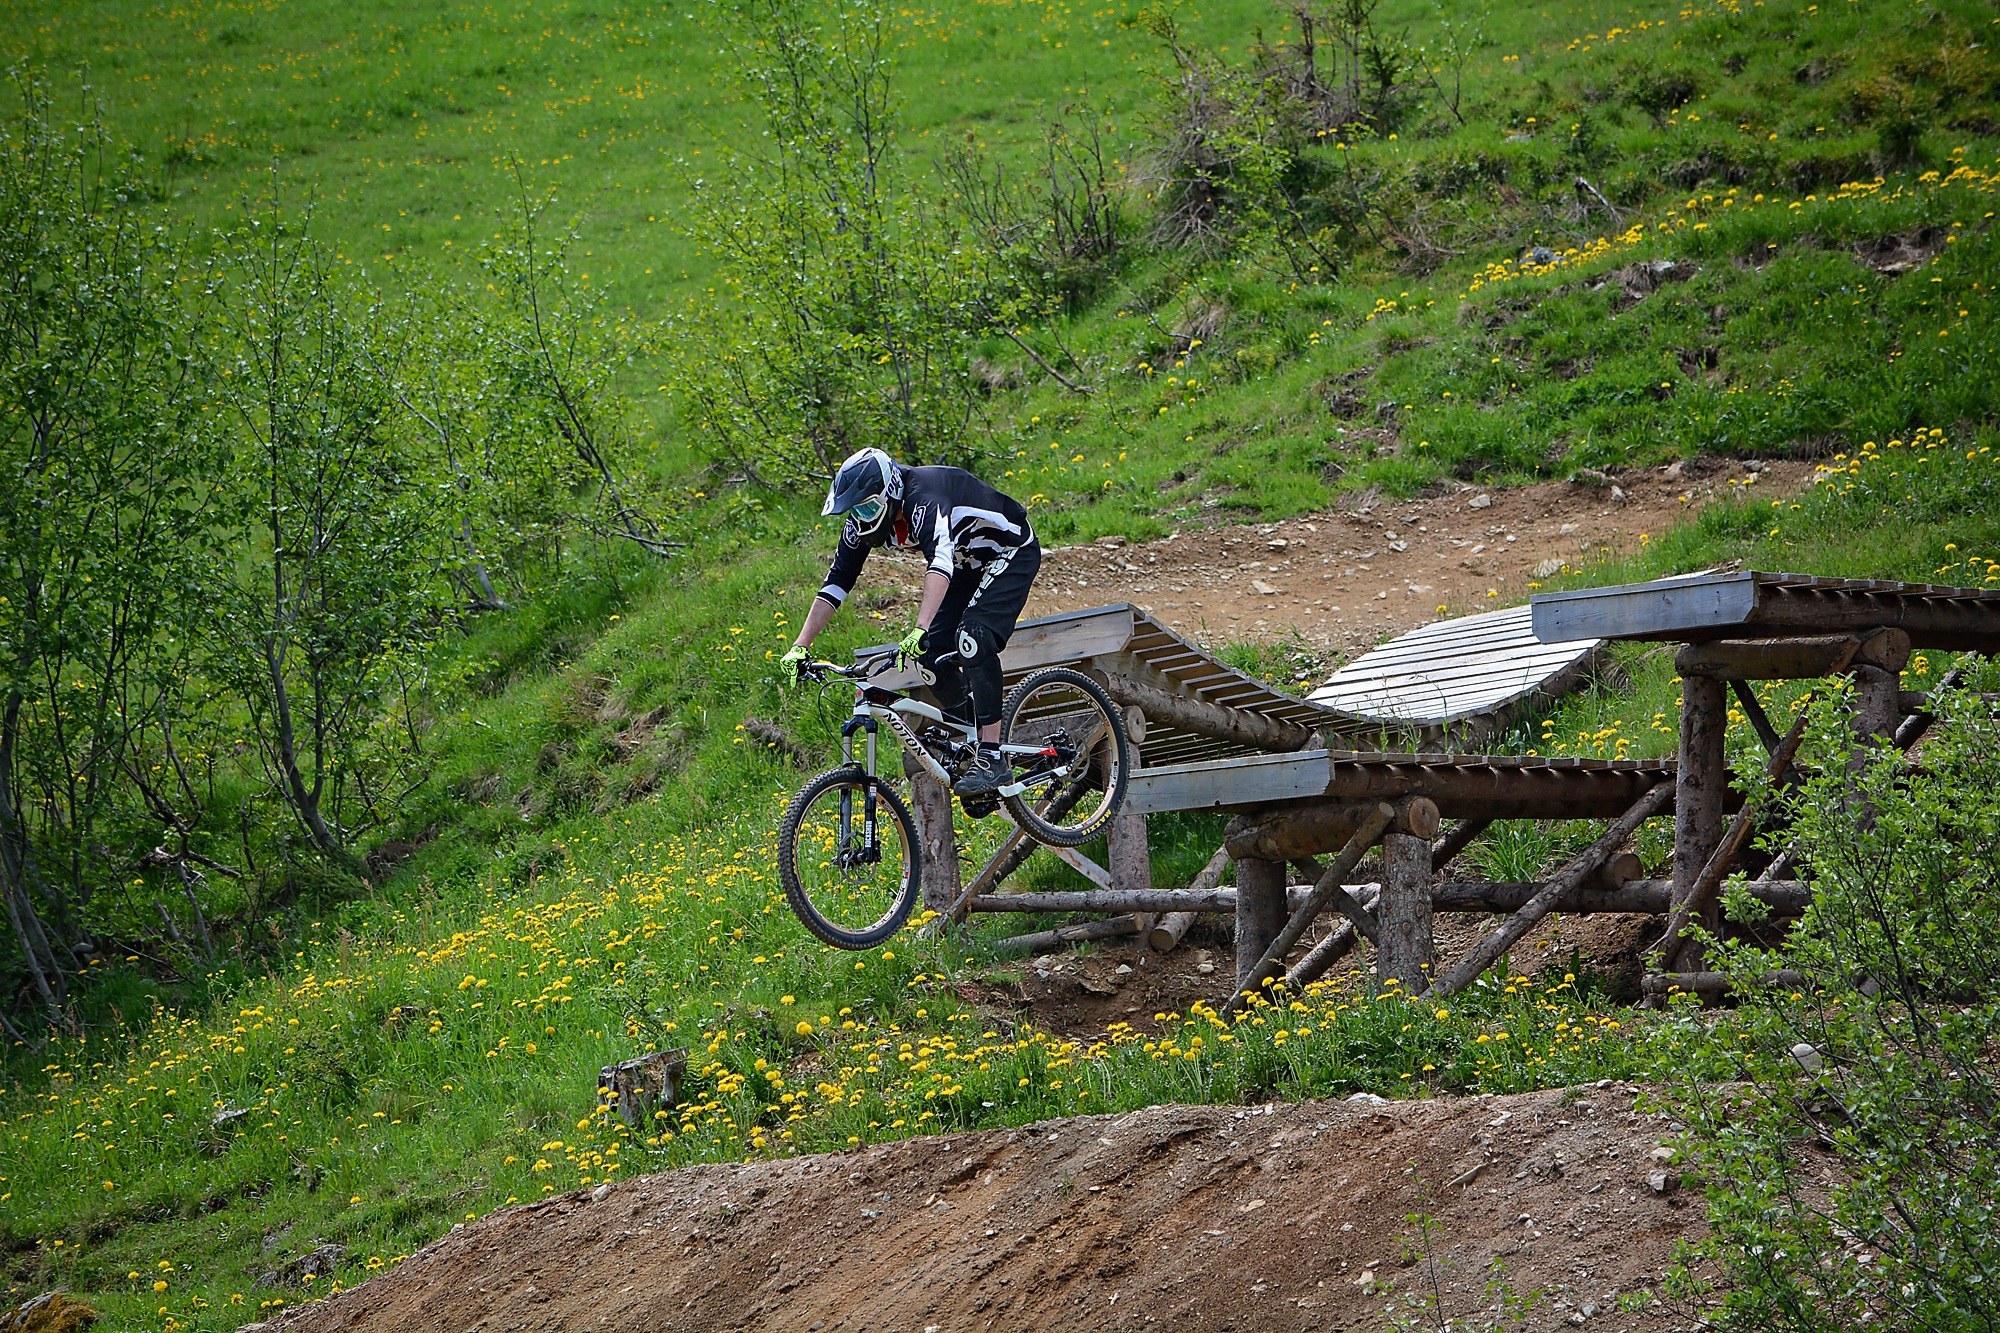
nature, person, trail, sport, hill, bicycle, bike, jump, vehicle, action, soil, human, extreme sport, terrain, sports equipment, mountain bike, cycling, sports, out, in motion, freeride, obstacle, mountain biking, bike park, land vehicle, trail riding, cycle sport, downhill mountain biking, mountain bike racing, bike route, cross country cycling